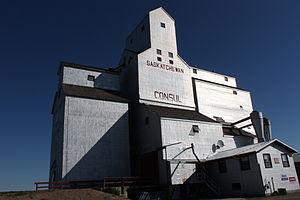
Consul est un village situé dans la municipalité rurale de Reno No 51 dans le Sud-Ouest de la Saskatchewan au Canada. Le village est traversé par les autoroutes 13 et 21. Il comprend l'un des derniers élévateurs à grain de la région. Il est situé à 211 km au sud-ouest de la ville de Swift Current. Lors du recensement de 2016, le village avait une population de 73 habitants.